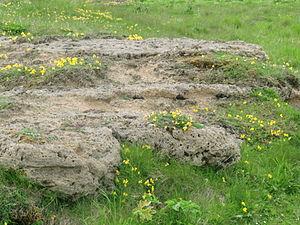
L'éolianite est une roche formée par la solidification des particules sédimentaires déposées par des processus éoliens. Dans l'utilisation courante, cependant, le terme se réfère spécifiquement à la forme la plus courante de l'éolianite : calcaire côtier composé de sédiments carbonatés marin peu profond d'origine biogène, formés en dunes côtières par le vent, et ensuite lithifiés. Ils sont exclusivement quaternaire.